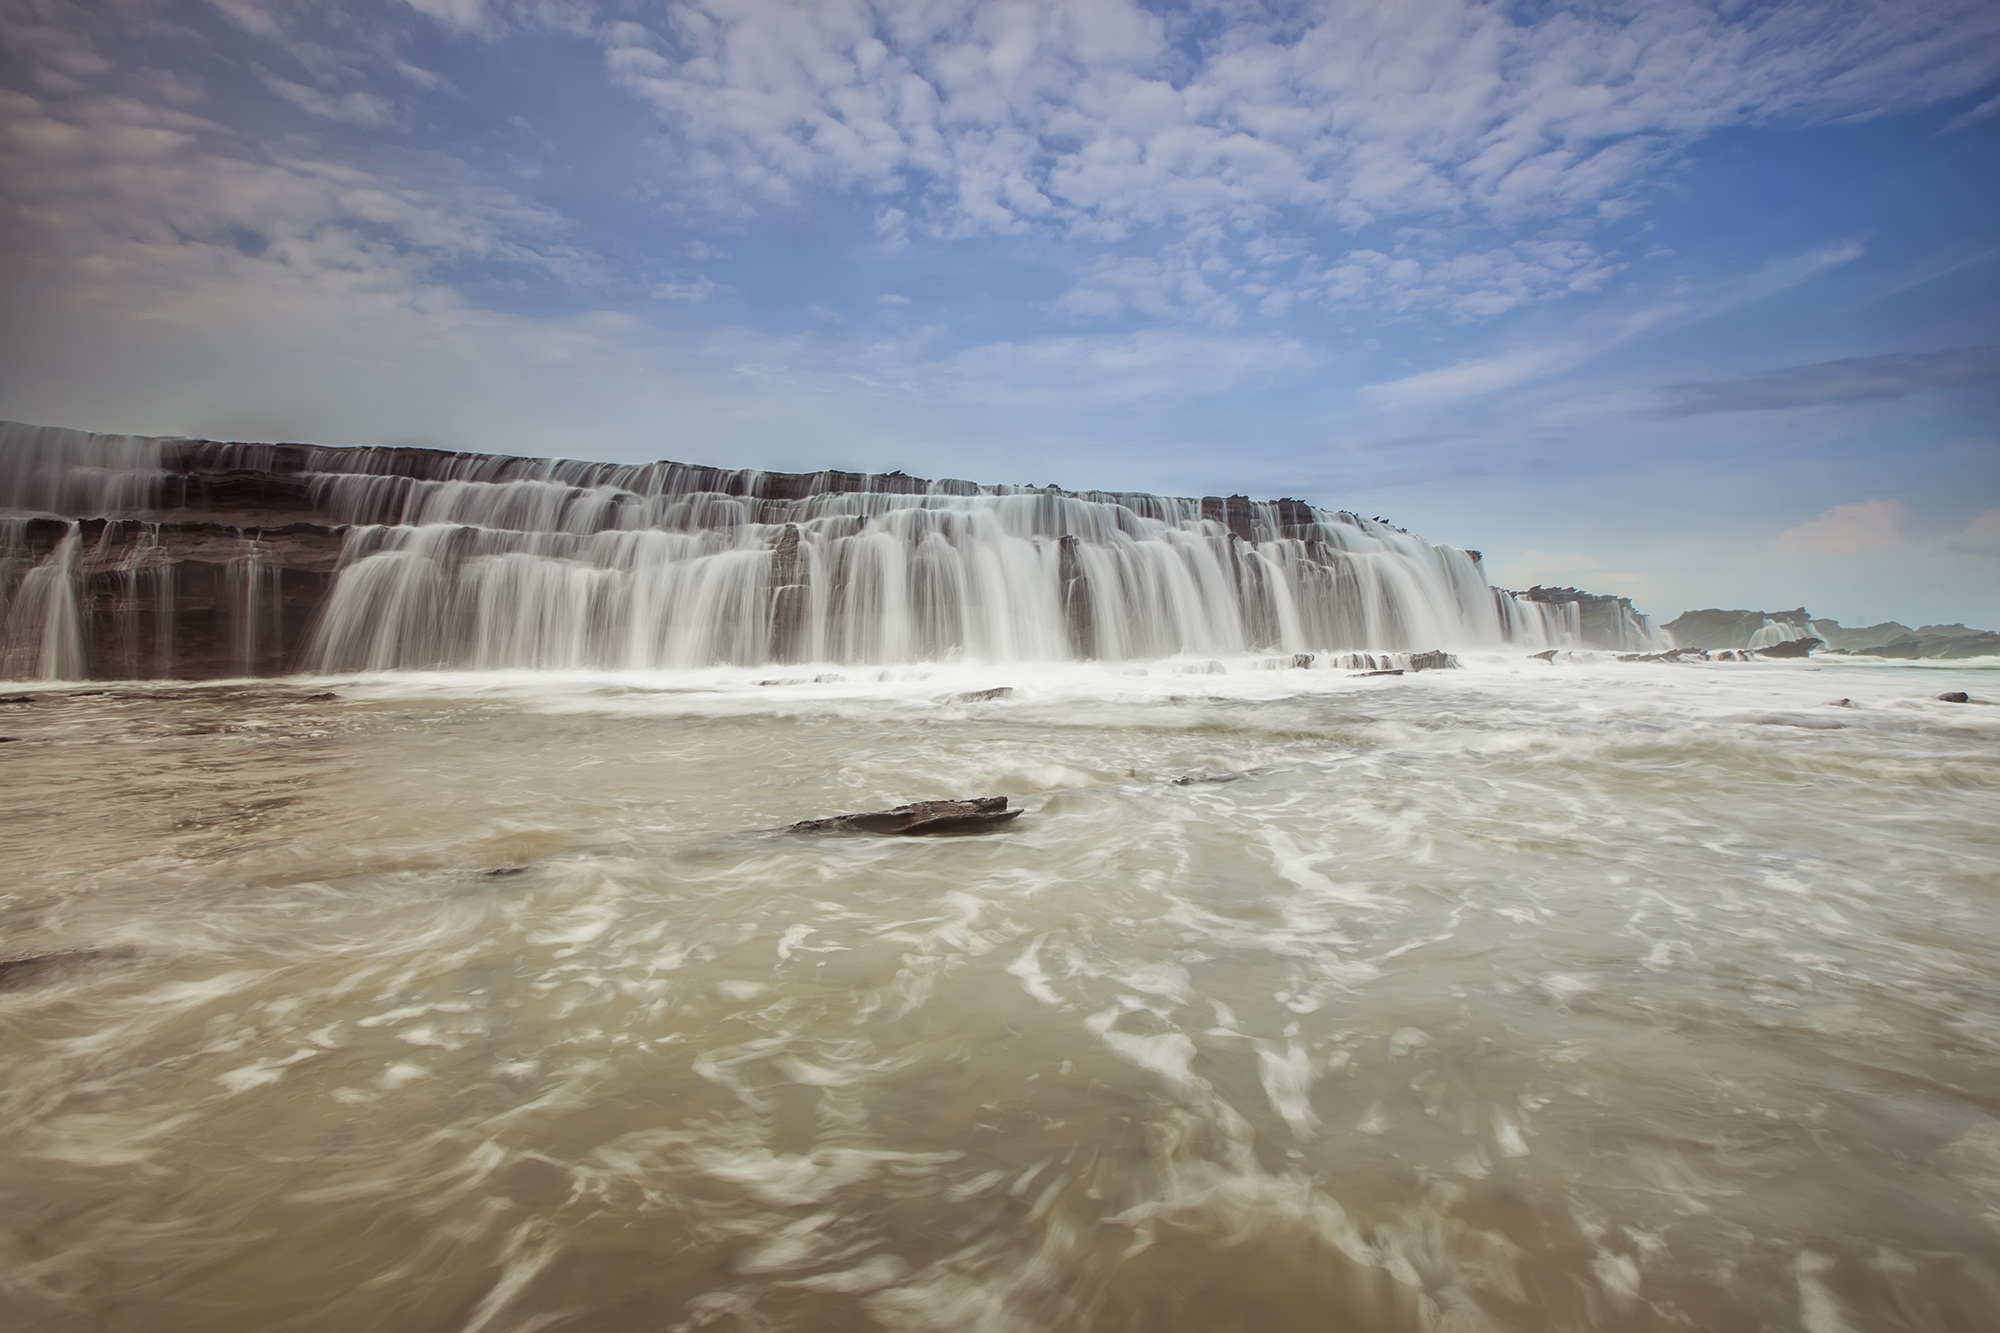
beach, landscape, sea, coast, water, nature, ocean, waterfall, winter, sky, shore, wave, river, travel, foam, surf, flow, scenic, seascape, scenery, body of water, current, rocks, outdoors, waves, clouds, background, daylight, mountains, water feature, wind wave